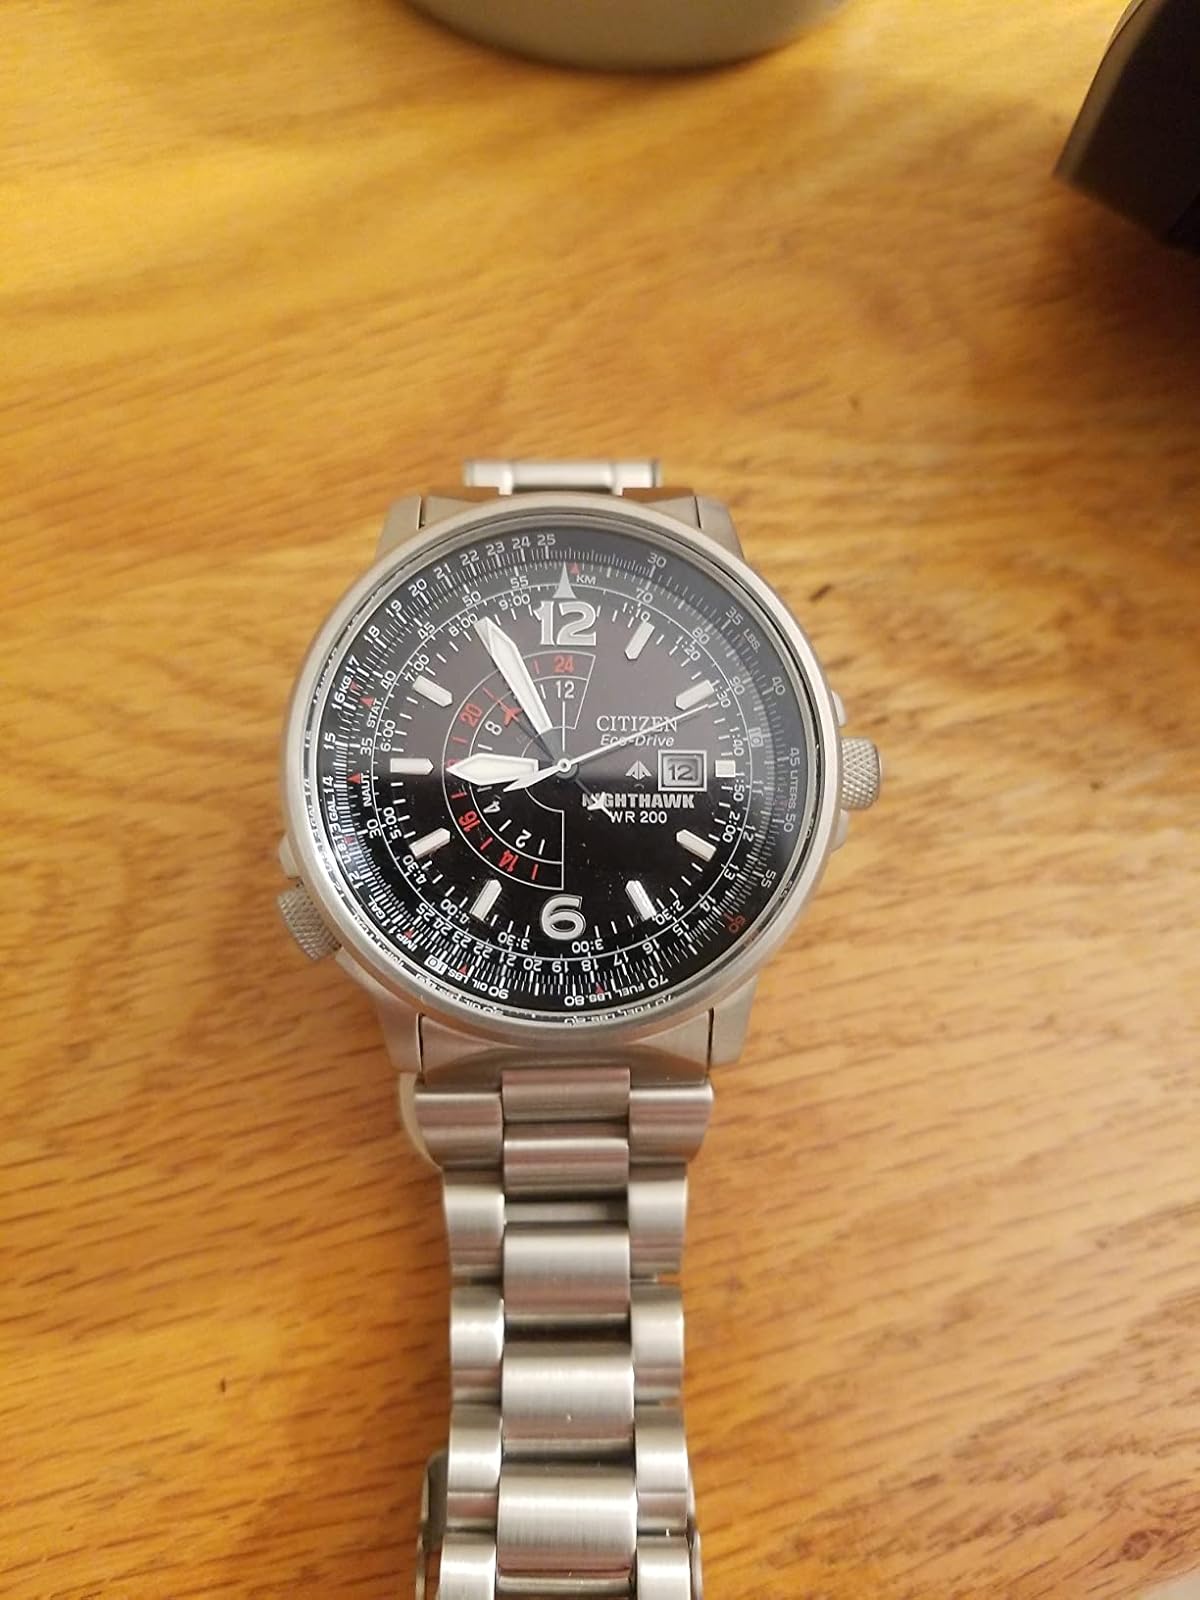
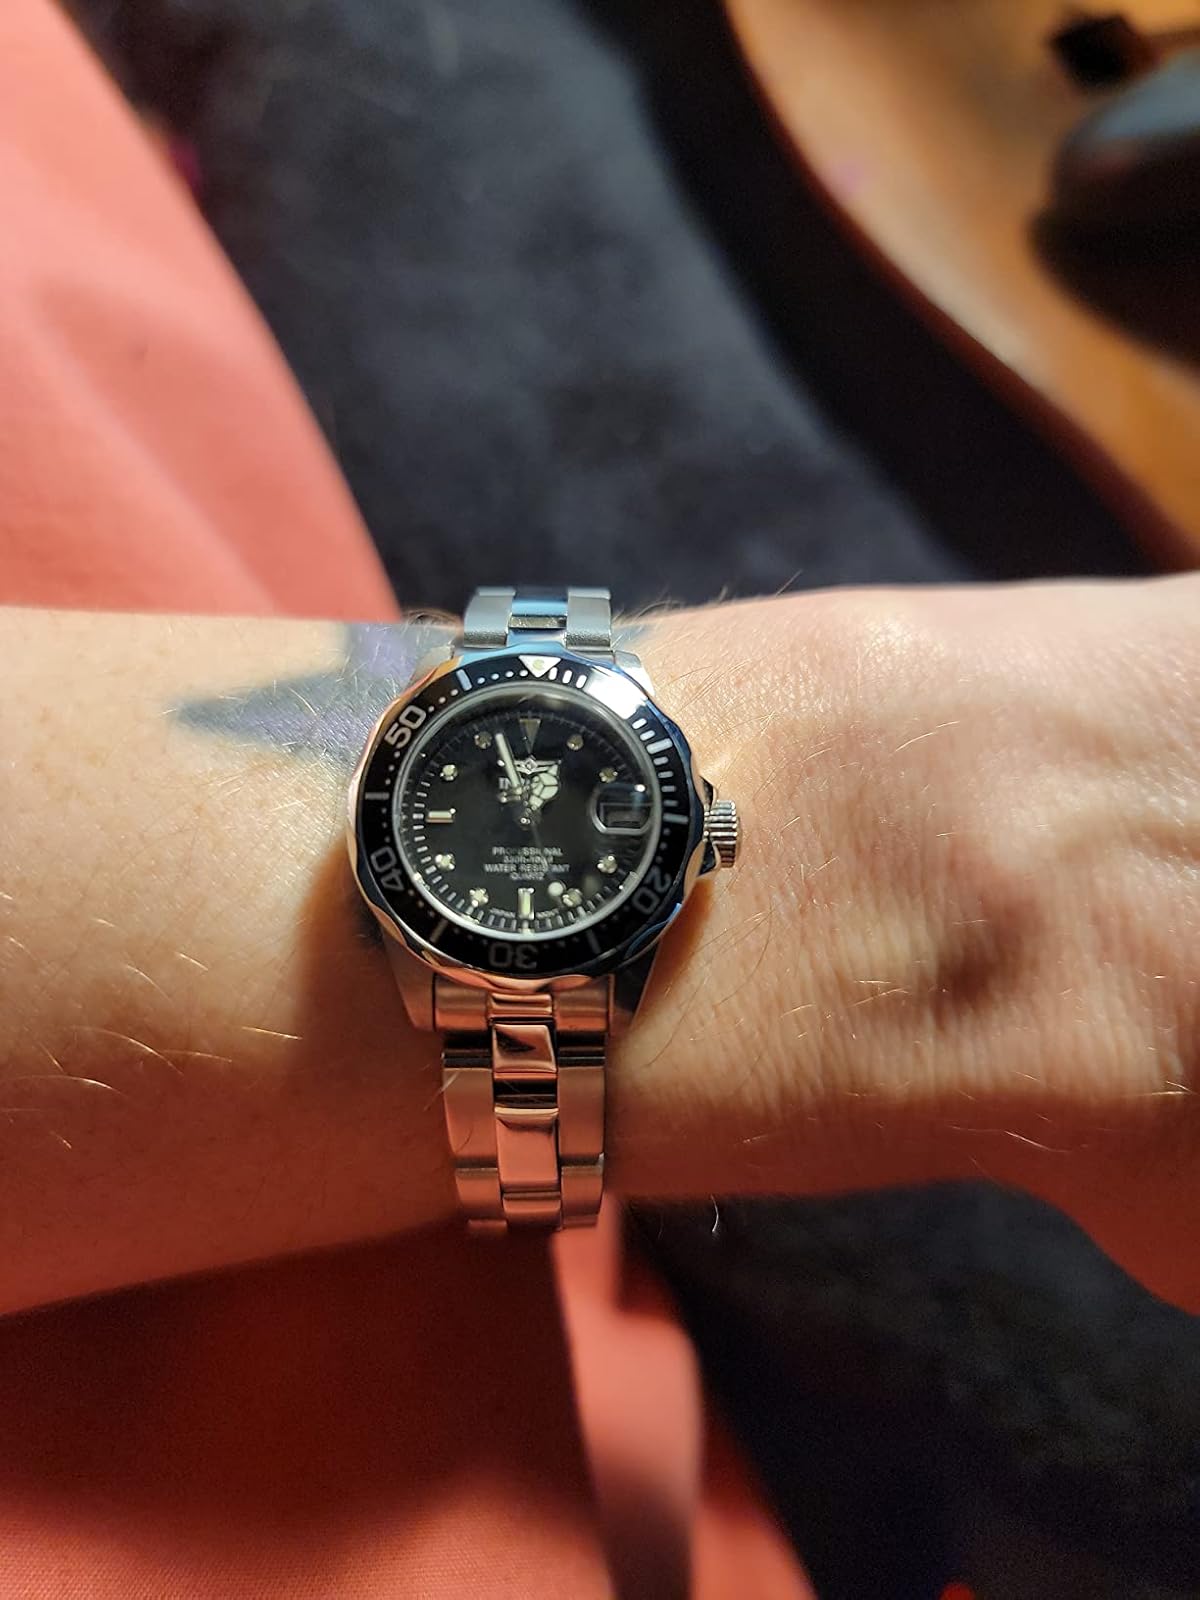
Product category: accessories_watch
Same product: no